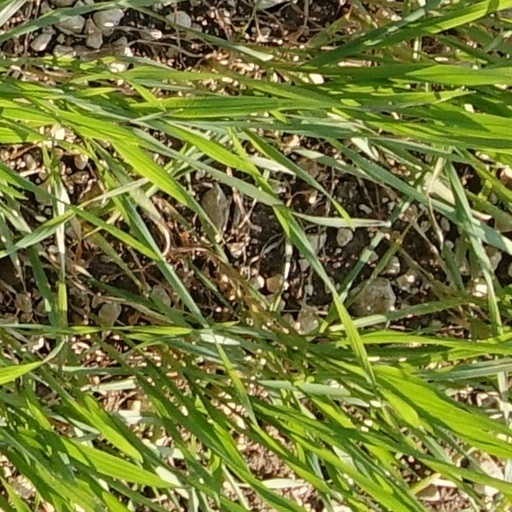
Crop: wheat